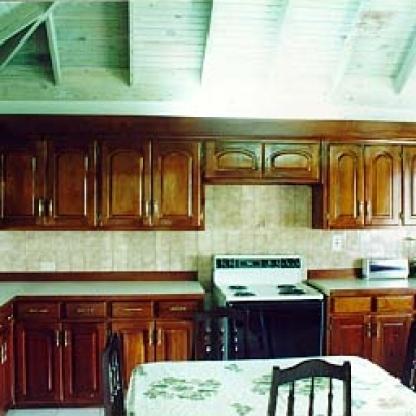
Scene: Indoor